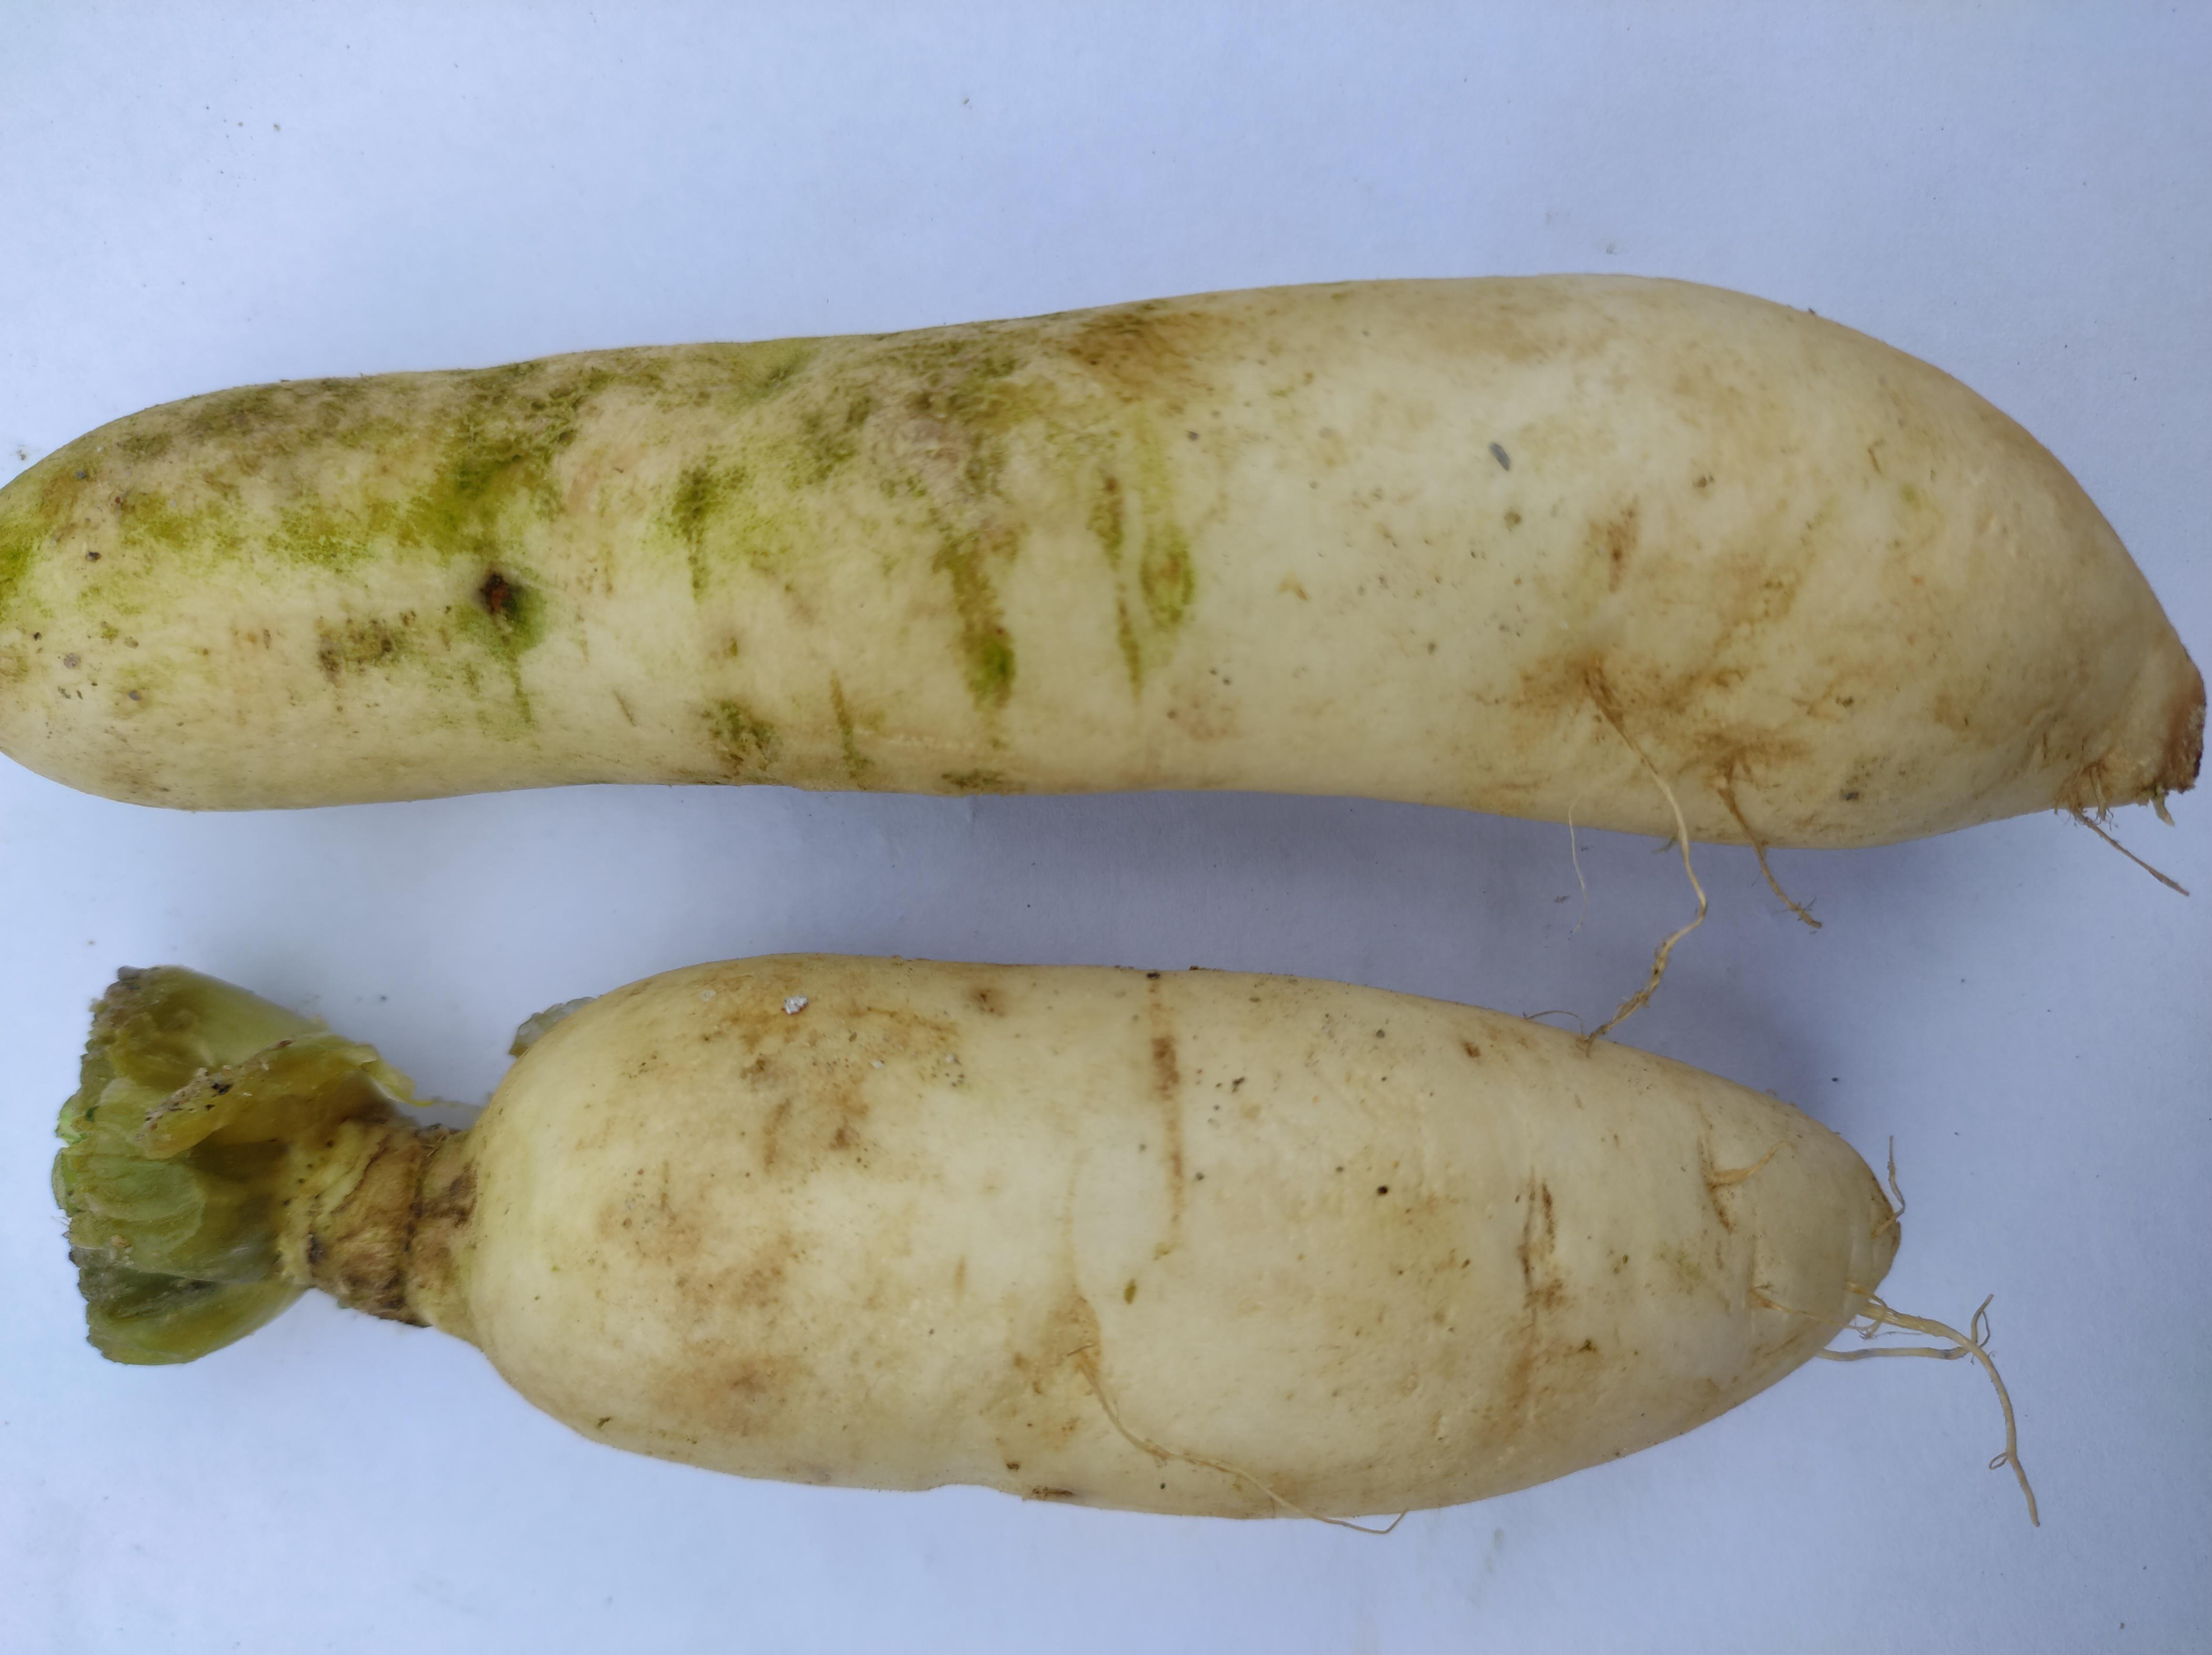
Label: Radish